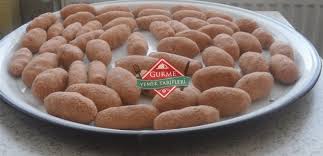
Yemek: icli_kofte